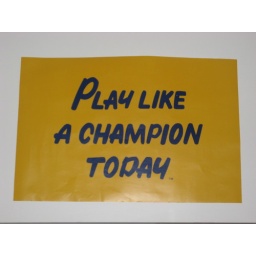
A sign we have in our office on one of the stairwells